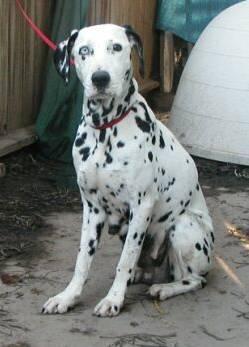
dog